Morni

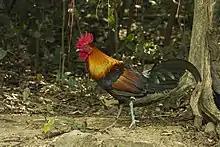
Red junglefowl.

The Morni Hills are offshoots of the Shivalik range of the Himalayas, which run in two parallel ranges. The village of Morni lies on the mountainside, at above mean sea level. Among the spurs of the hills lie two lakes, the larger of these being about long and broad, and the smaller around either way.